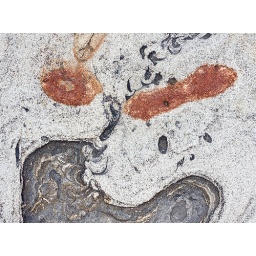
Design in rocks near the ocean in Point Lobos, california. Not more than 3 or 4 inches in size.